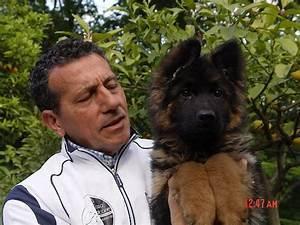
dog